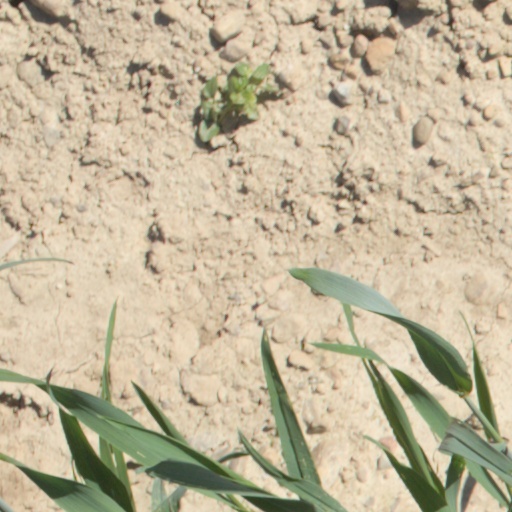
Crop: wheat